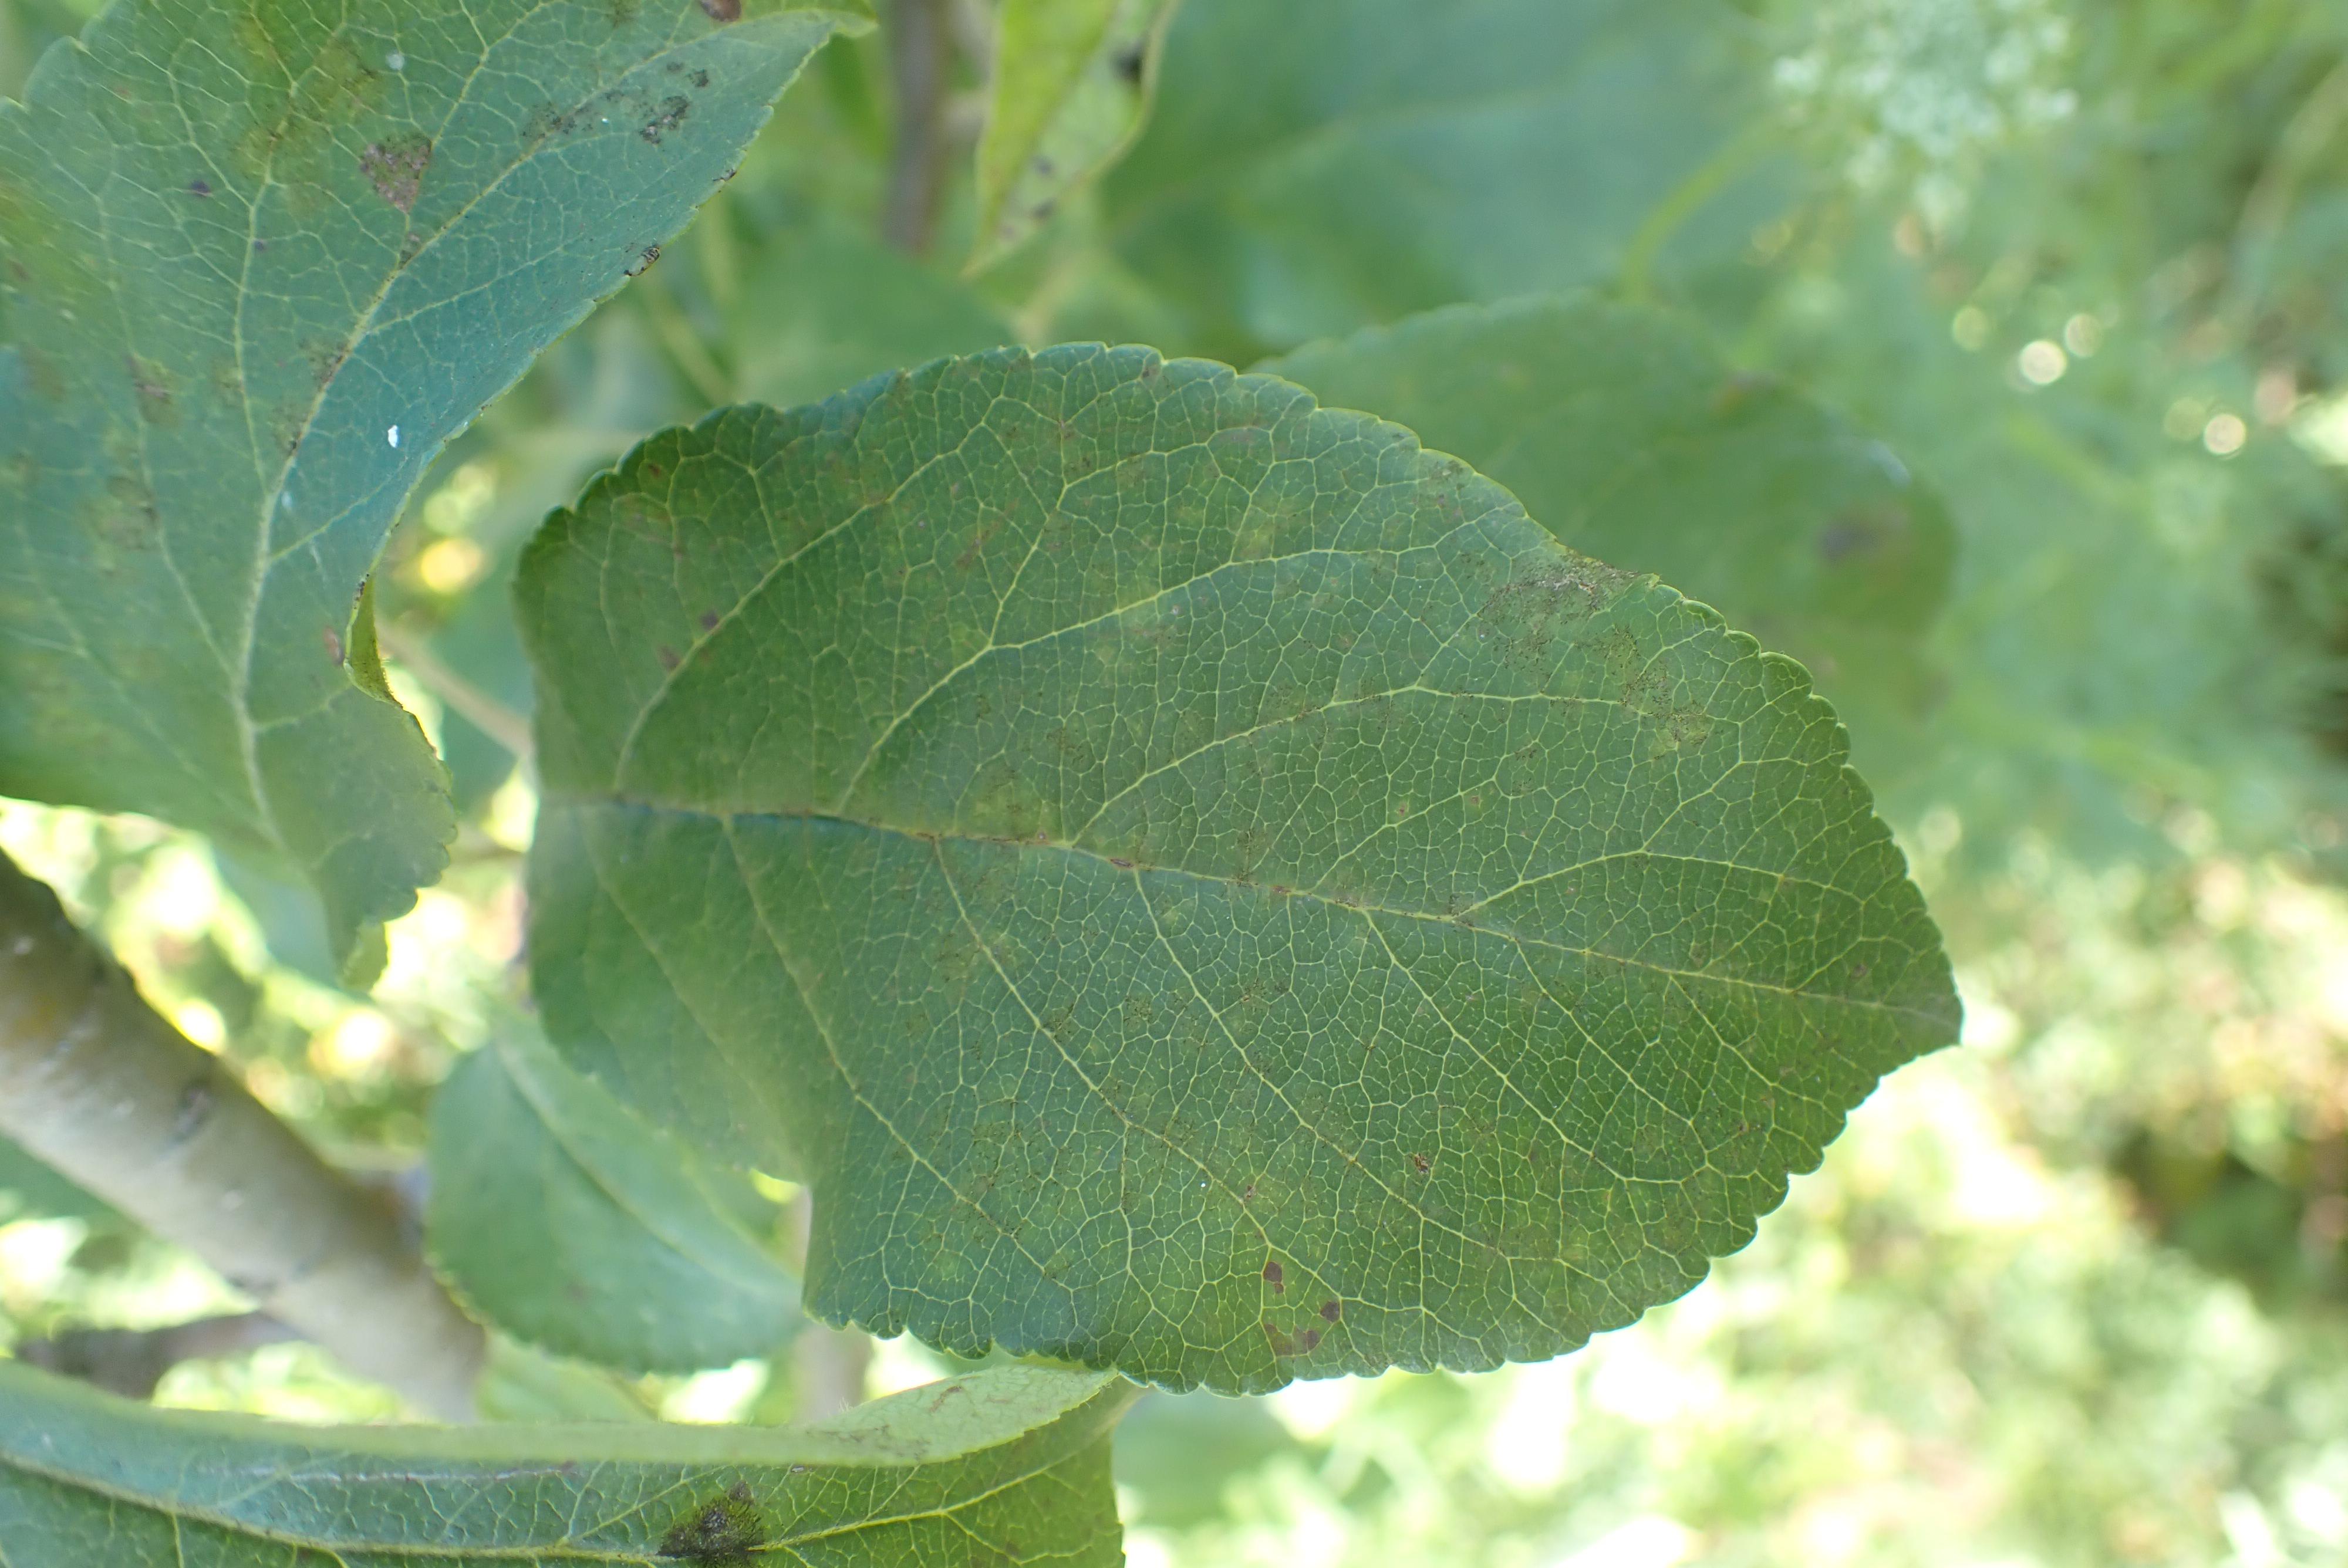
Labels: scab